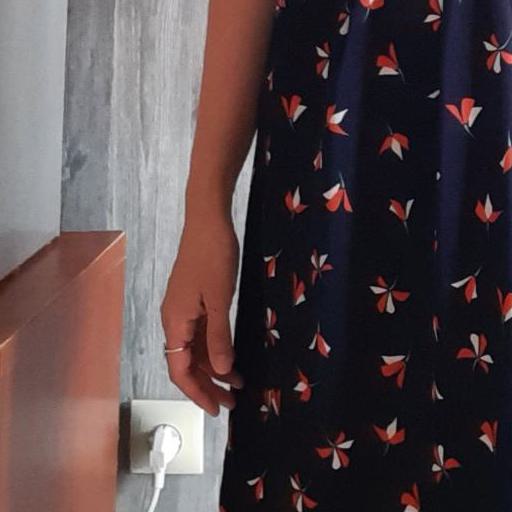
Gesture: no_gesture